Battle of the Nijmegen salient

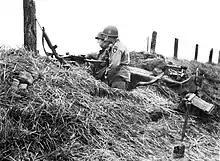
Paratroopers of the 2nd/506th (101st Airborne Division), near Randwijk at the time of the German counter offensive 5 – 6 October

All German attacks on 1 October were repelled after bitter fighting. During the night the Germans maintained their pressure and in the early hours of the following morning, a renewed assault hit the Irish Guards positions. Here the Germans used the unfinished causeway as their axis of advance, and in this second attack on Aam, the German infantry was supported by eight Panther tanks. The Germans used flame throwers which overran a few forward positions – a seventeen pounder was knocked out, but in return three German tanks were destroyed – one by a PIAT, another by a Sherman and a third by a 17 pounder. Again the German attack was a complete failure.